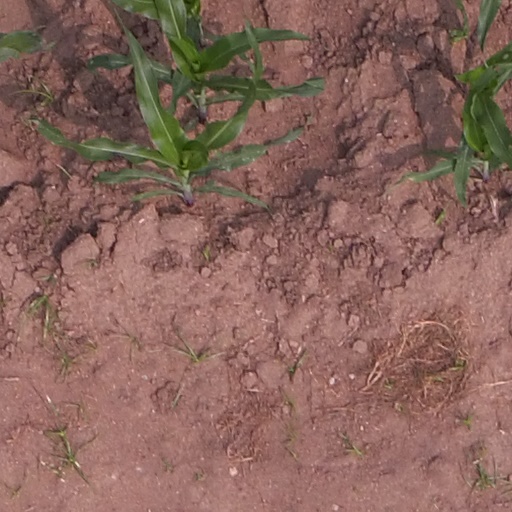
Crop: maize; corn